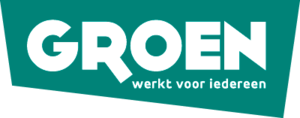
Groen est un parti politique belge flamand qui se réclame de l'écologie politique, présent en Belgique néerlandophone. Il est le pendant néerlandophone du parti francophone Ecolo.